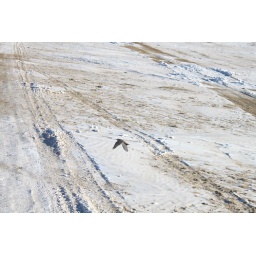
These birds were flashing by in front of car like fish in water